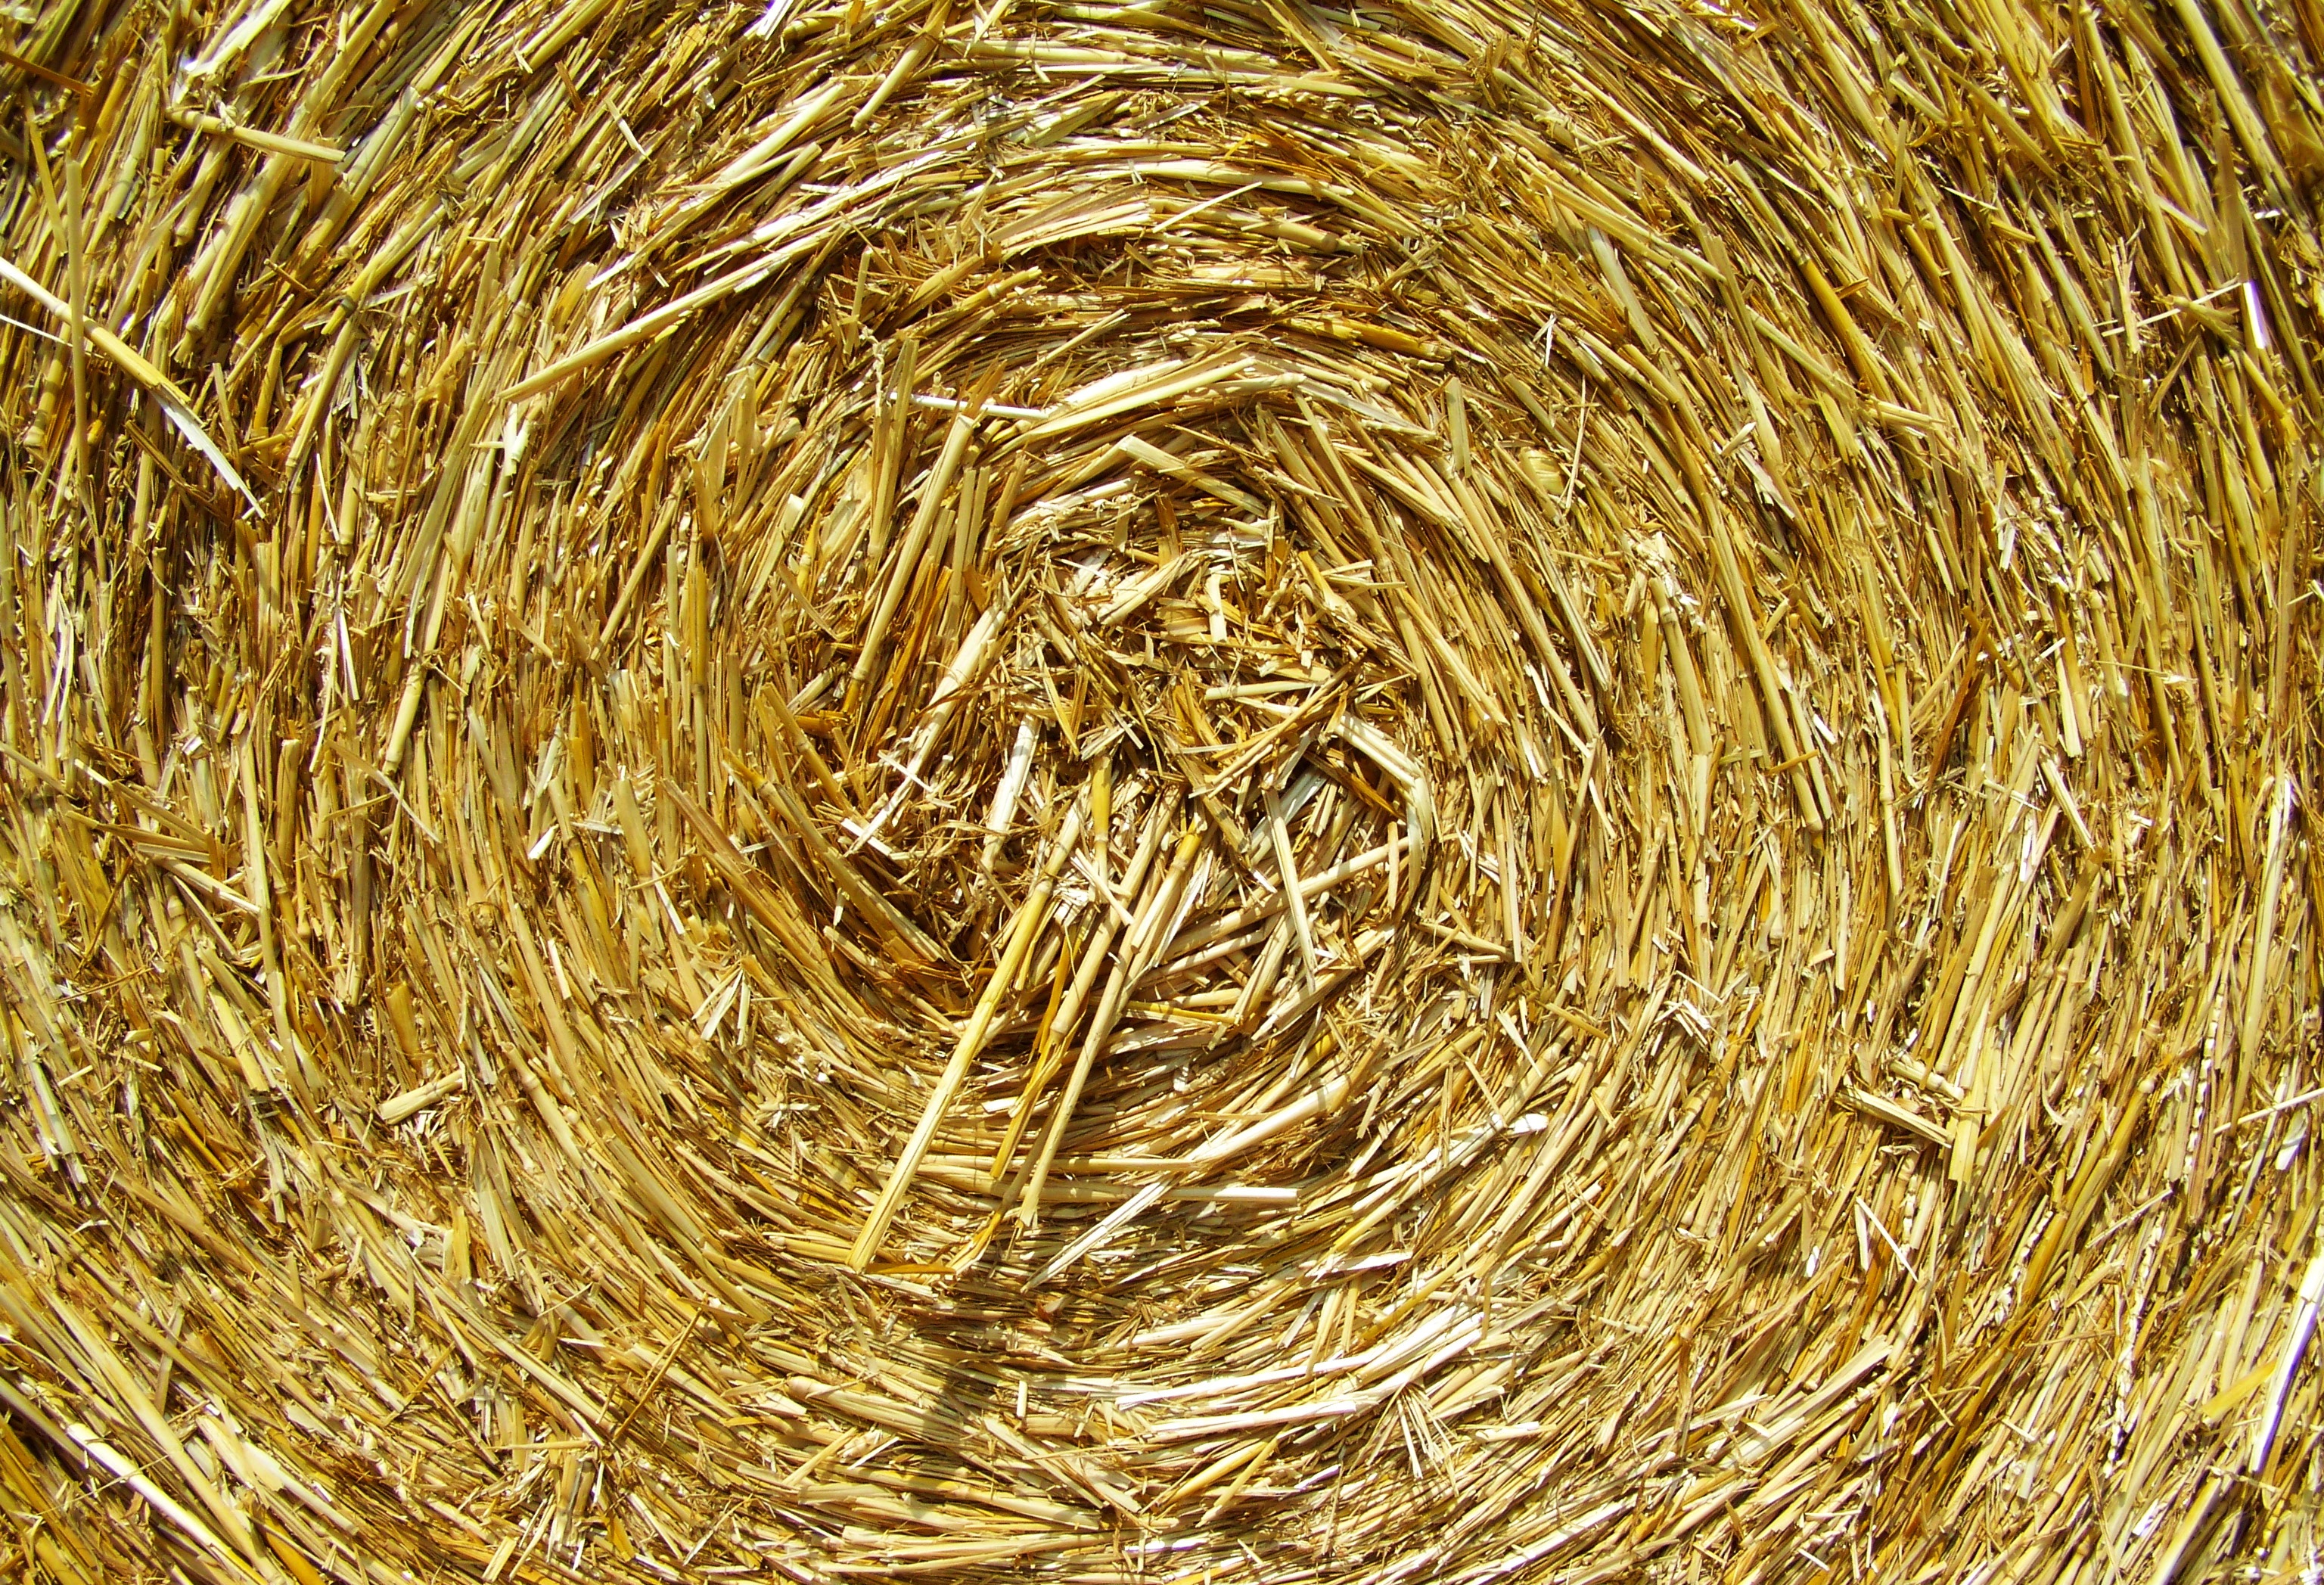
branch, plant, crop, agriculture, twig, straw bale, straw, works, compressed grain drying, grass family